History of MTK Budapest FC

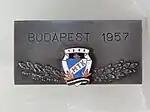
Spring Cup 1957

MTK also played a major role in the success of the legendary Hungary team known as the "Mighty Magyars". While Budapest Honvéd provided the team with a nucleus of players, it was Márton Bukovi at MTK who developed the vital 4–2–4 formation, later adopted by national coach Gusztáv Sebes, himself a former MTK player. It was also at MTK that Bukovi together with, Péter Palotás and Nándor Hidegkuti, also pioneered the crucial "deep lying centre-forward" position. In 1953 Hidegkuti would exploit this position to great effect as he scored a hat-trick for Hungary when they beat England 6–3 at Wembley Stadium. In addition Mihály Lantos and József Zakariás provided the "Mighty Magyars" with a solid defence. During the early 1950s these MTK players helped Hungary become Olympic Champions in 1952, Central European Champions in 1953, they defeated England at Wembley 6-3, and won the return leg in Budapest 7-1 a year later. They also reached the 1954 World Cup final. They absorbed Vörös Meteor Egyetértés SK after the first half of 1974–75 season. They were relegated to the Second League twice in 1980–81 season after finishing 17th or second from last and in 1993–94 season after finishing 16th or last.